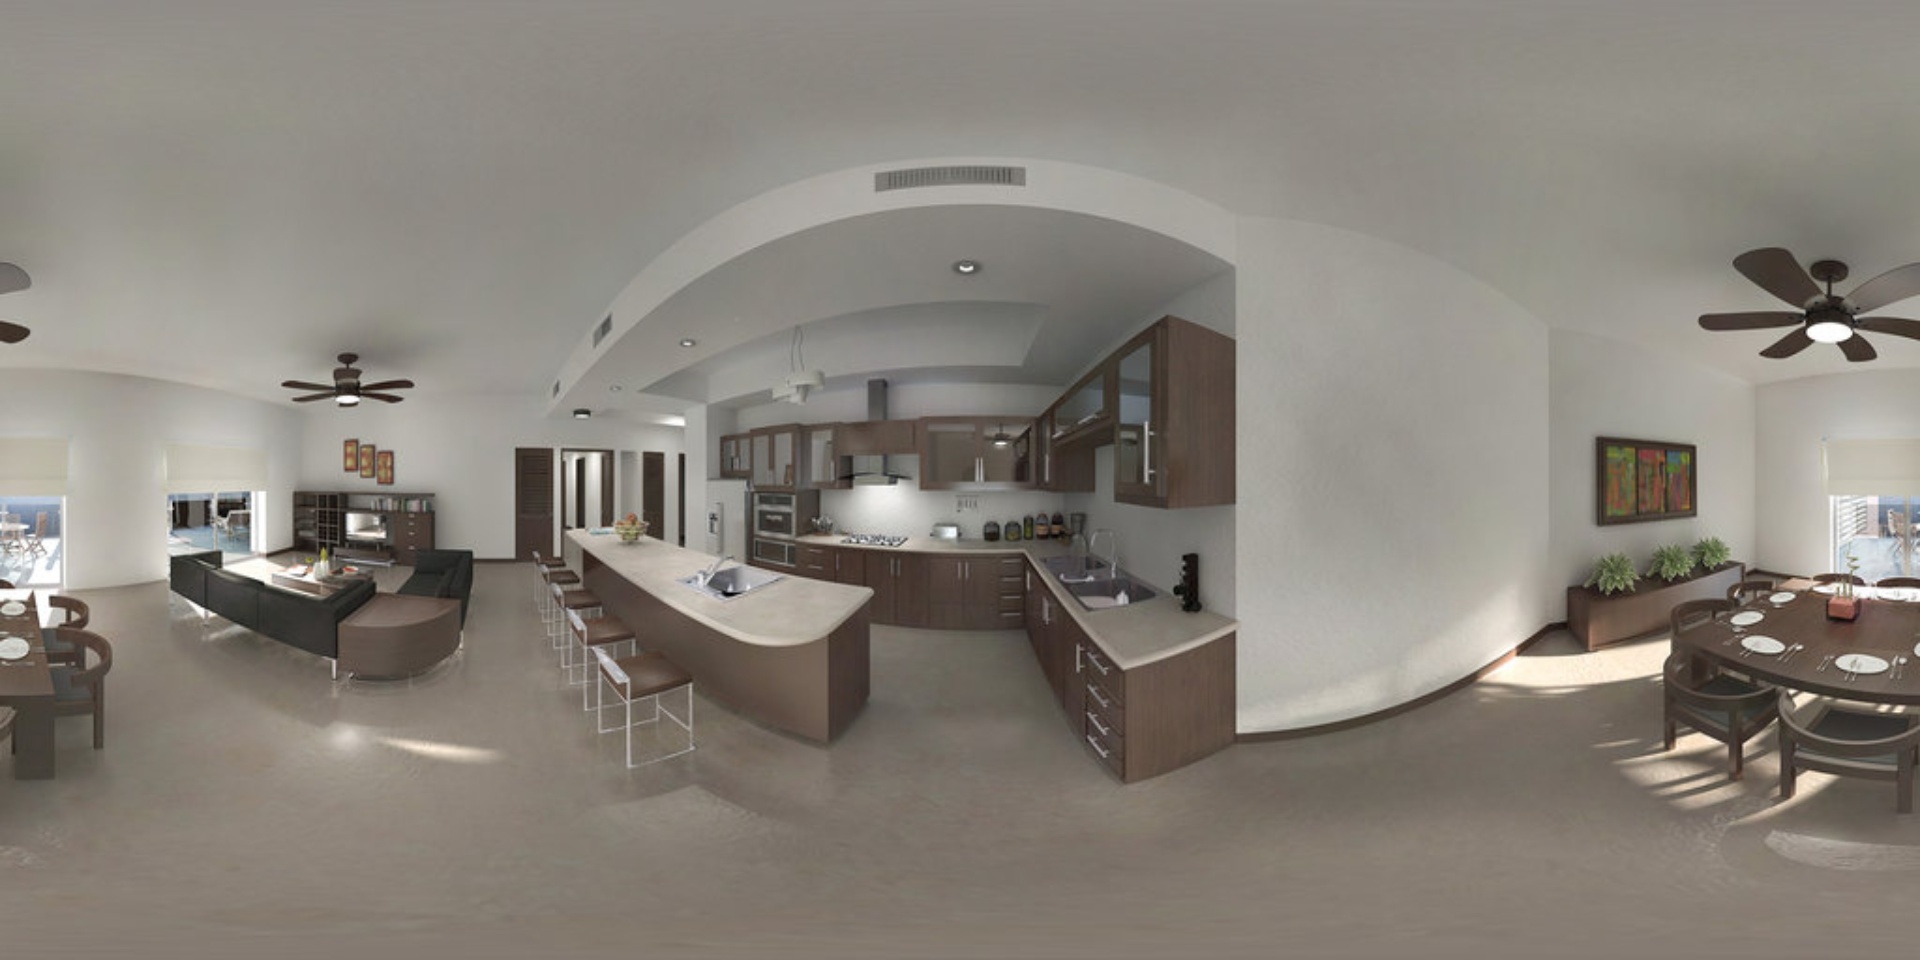
Referred object: the small potted plant on the kitchen counter

Referred object: the curved beige kitchen island

Referred object: the sink on the kitchen island opposite the sofa